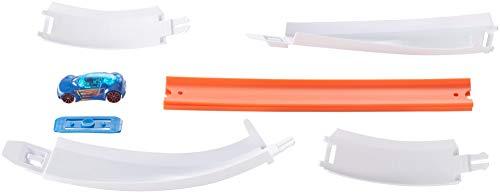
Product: Hot Wheels Track Builder Starter Kit Play Set [Amazon Exclusive] & Curve Accessory Playset
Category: Toys & Games | Play Vehicles | Vehicle Playsets
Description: Epic Hot Wheels Track Builder kits lets kids build an entire world or add on to their existing track sets.
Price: $31.87
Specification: ShippingInformation:Viewshippingratesandpolicies|ASIN:B081S3LW4C